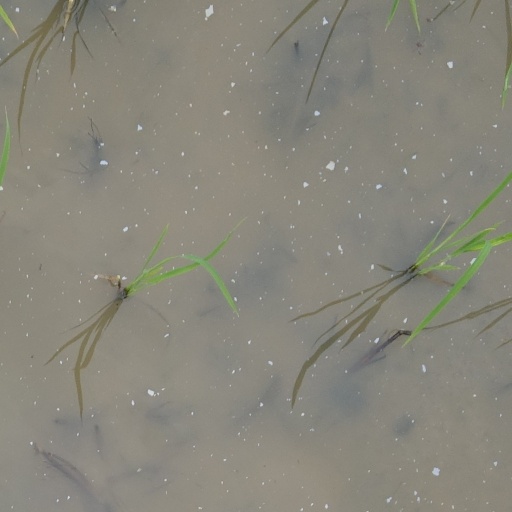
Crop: rice